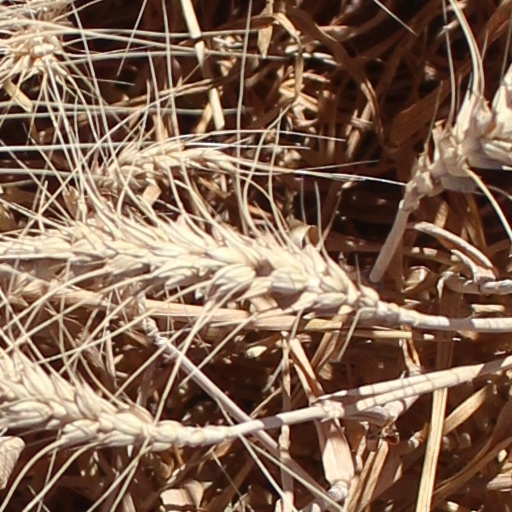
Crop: wheat